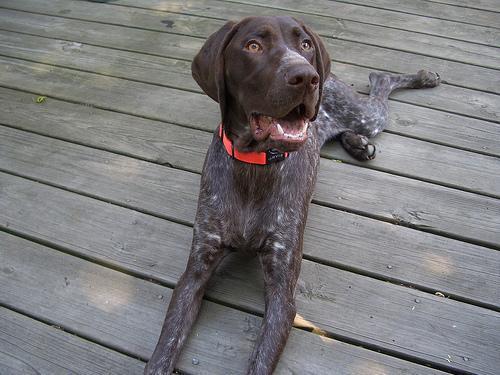
German_short-haired_pointer